Baadshaho

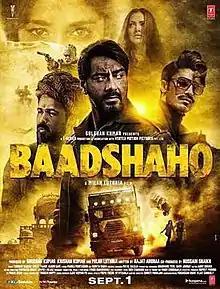
Theatrical release poster

Baadshaho is a 2017 Indian Hindi-language action-adventure film written by Rajat Arora and directed by Milan Luthria. It stars Ajay Devgn, Emraan Hashmi, Ileana D'Cruz, Vidyut Jammwal, Esha Gupta and Sanjay Mishra. The film is set in the emergency era of 1975–77.